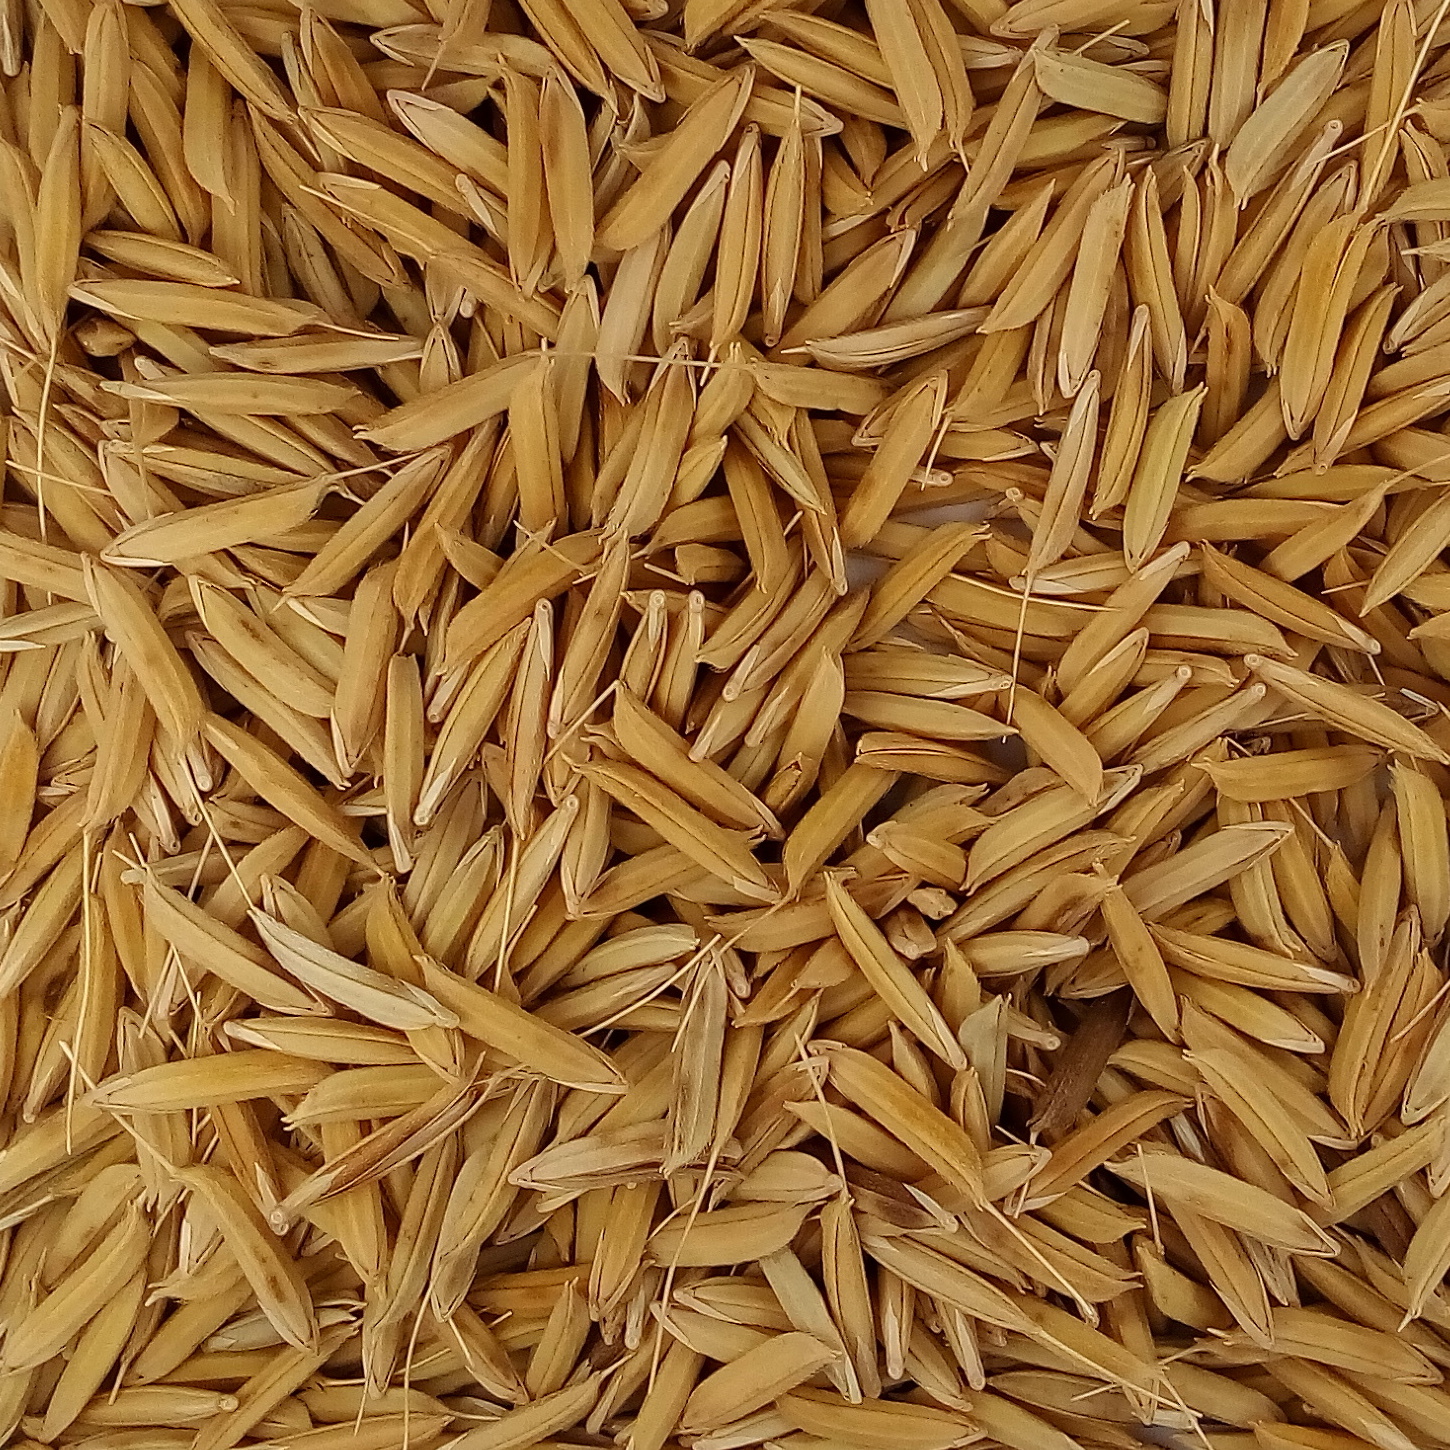
Rice seed variety: 1728